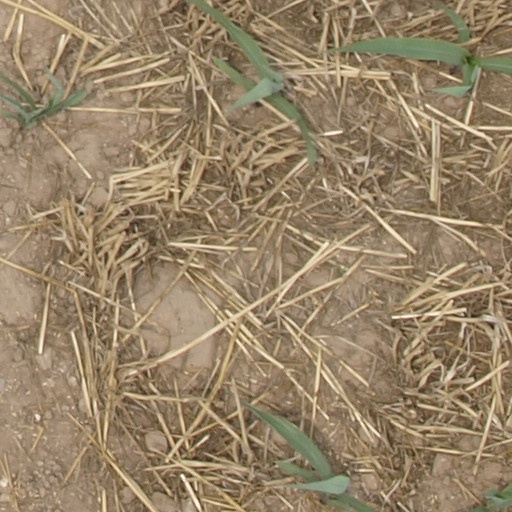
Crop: maize; corn